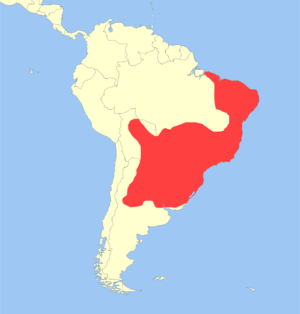
Le Daguet gris, est un cervidé de taille moyenne d'Amérique latine, où il habitait traditionnellement depuis le sud du Mexique jusqu'au nord de l'Argentine. Dans le département français de la Guyane, l'espèce est interdite au commerce mais peut être chassée pour la consommation de subsistance.